Foraminifera test

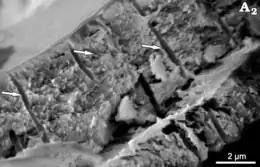
SEM photomicrograph showing cross section of a rotaliid wall. Note "globular nanograins" and two-layered test wall. Arrows point to pores.

Lagenid tests consist of "fibre bundles" that can reach tens of micrometres long; each "bundle" is formed from a single calcite crystal, is triangular in cross-section, and has a pore in the centre (thought to be an artefact of test deposition). There is also an internal organic layer, attached to the "cone" structure of the fibre bundles. As the crystalline structure varies significantly from that of other calcareous foraminifera, it is thought to represent a separate evolution of the calcareous test. The exact mineralisation process of lagenids remains unclear.